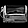
Label: Bag